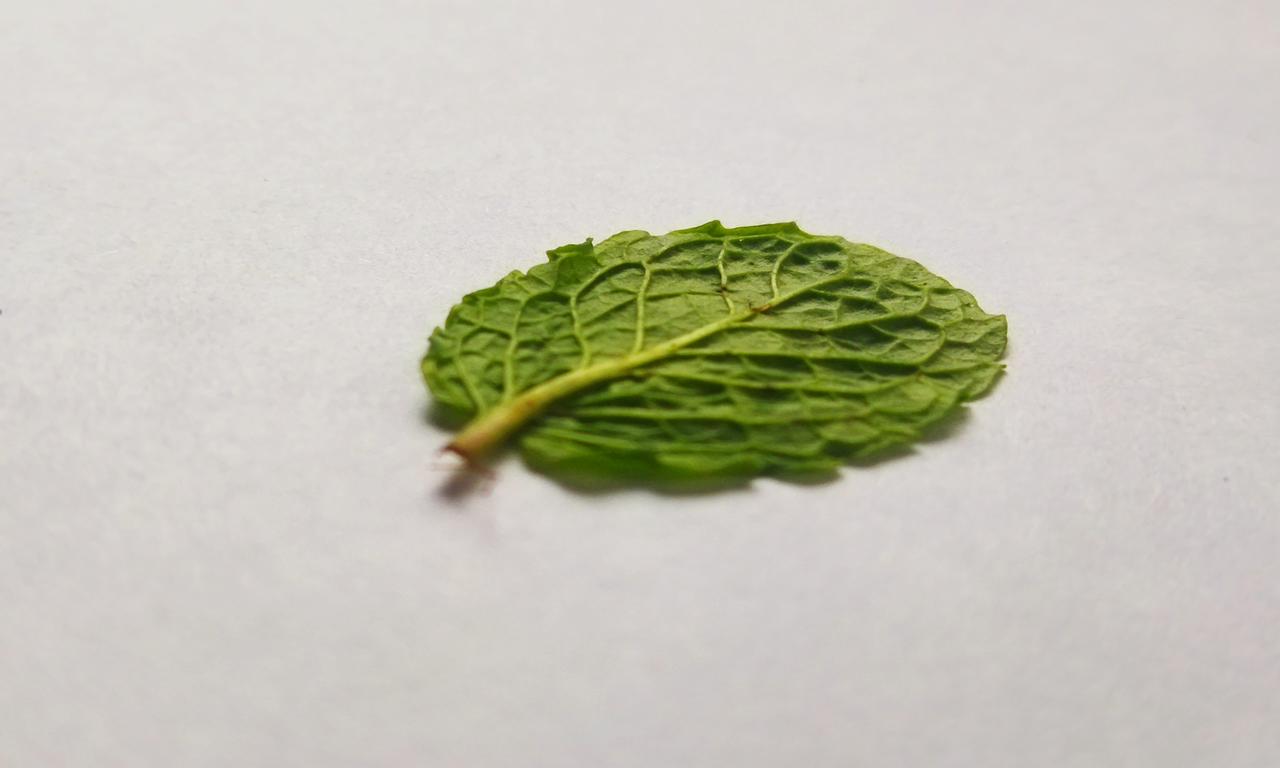
Label: Fresh